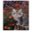
Label: cat